Stonehaven Lifeboat Station

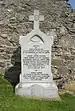
Memorial to the Stonehaven Lifeboat crew of 1874

On 27 February 1874, the Stonehaven lifeboat "St George" was launched to the aid of the barque "Grace Darling" of Blyth, Northumberland, which was displaying distress signals, whilst being blown northwards past Stonehaven. As the lifeboat finally caught up with the vessel, the distress flags were seen to be taken down, and the barque continued on its voyage. Conditions too rough to return to Stonehaven, the lifeboat made for Aberdeen, but capsized as she crossed the bar, and was wrecked, Four lifeboat men were lost.